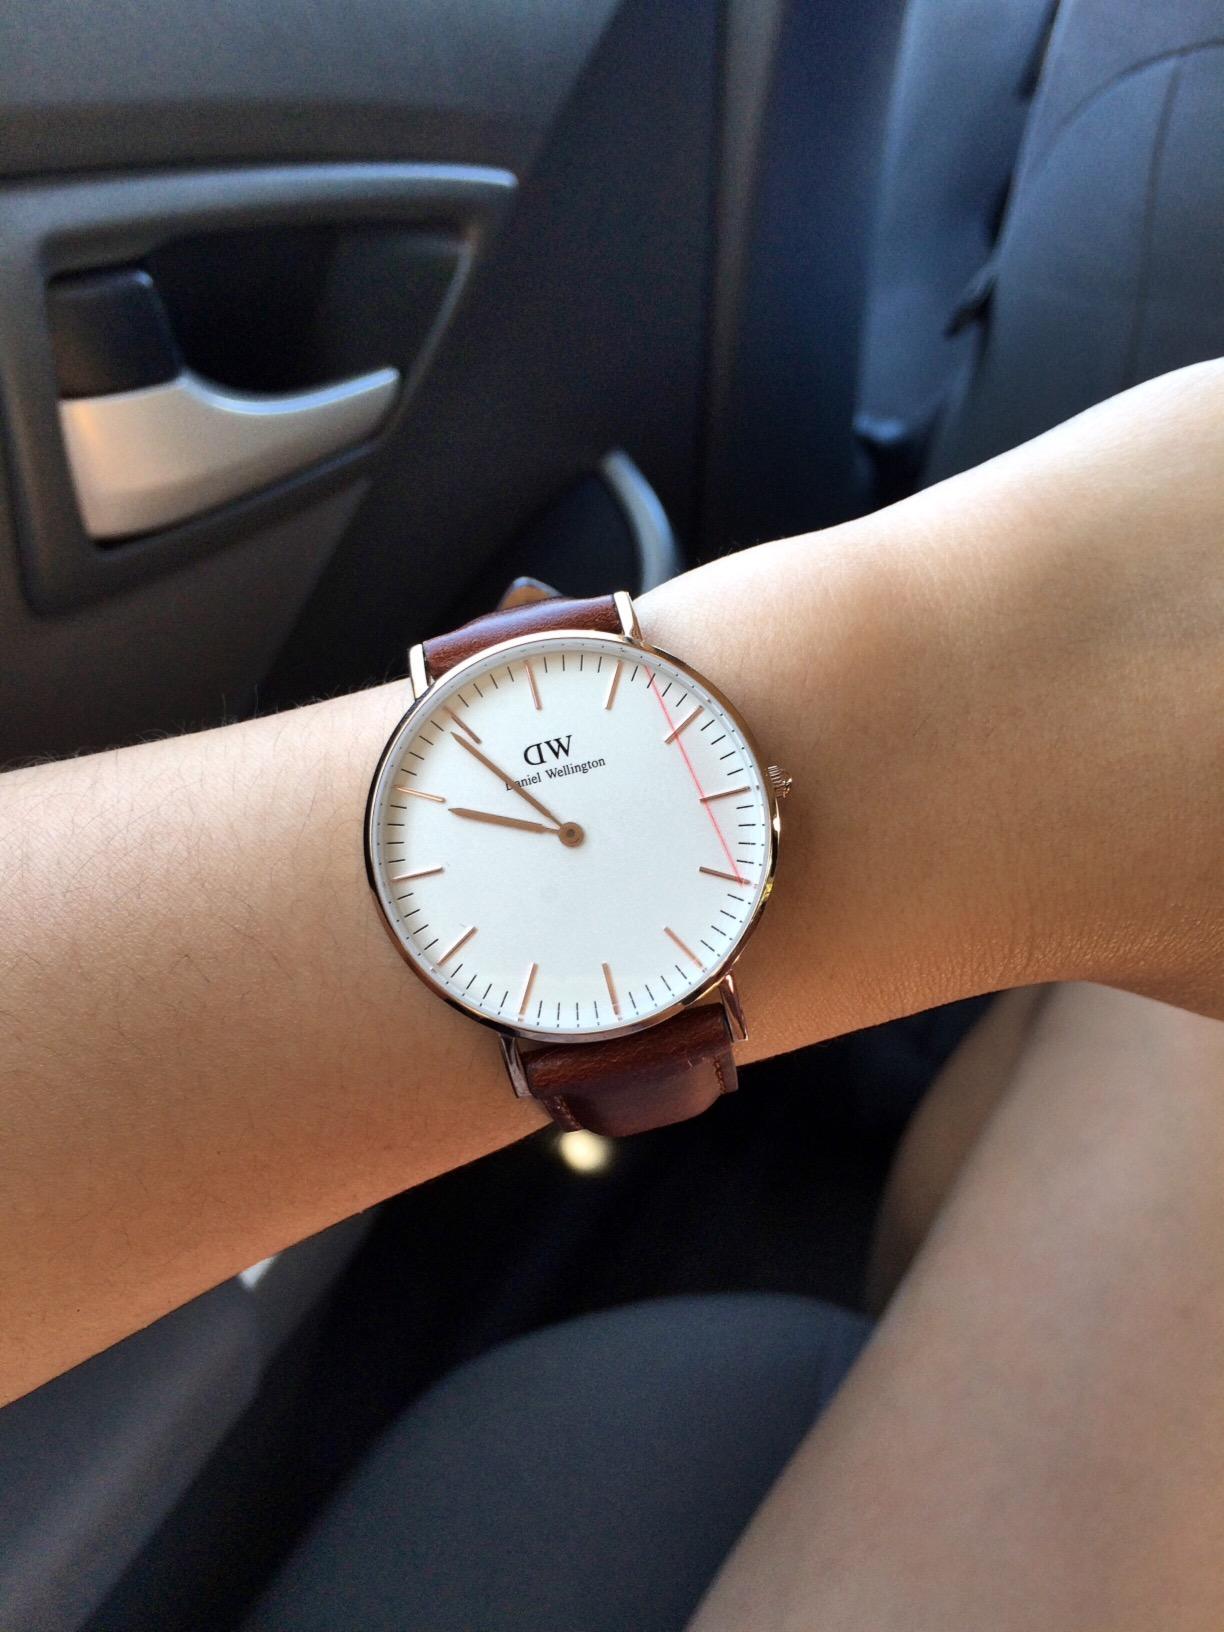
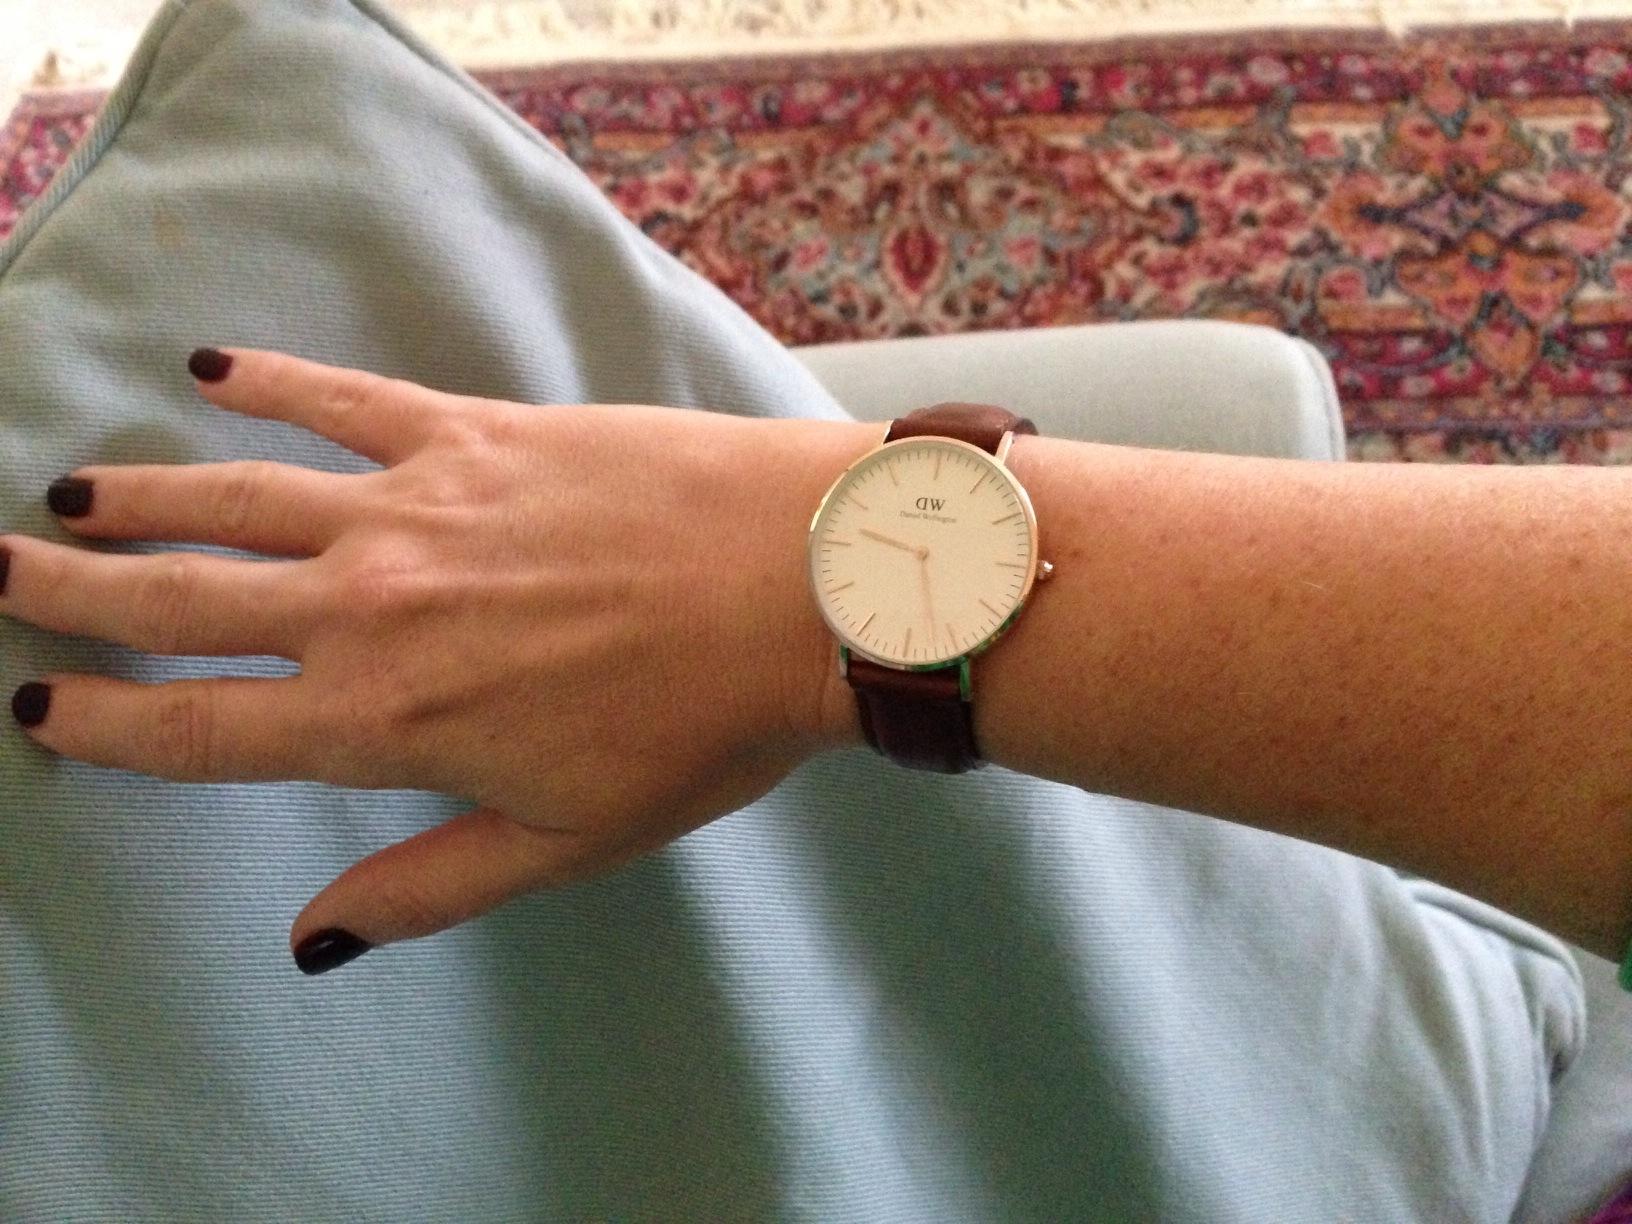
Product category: accessories_watch
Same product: yes